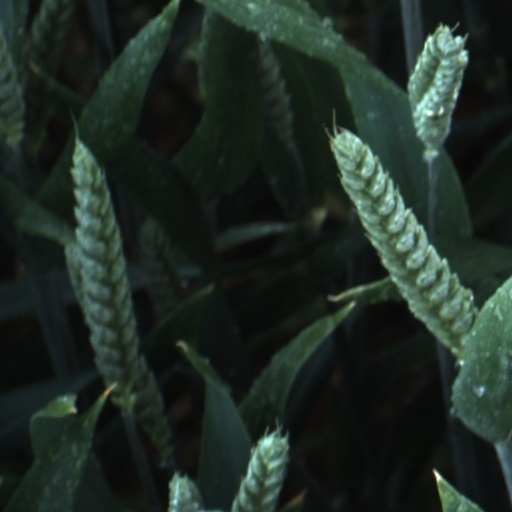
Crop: wheat